Plympton House

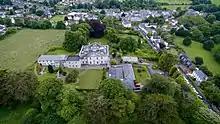
Aerial view of the estate from the north in 2016

The main entrance is from Longcause to the south. Two pairs of tall stone gate piers (listed grade II) set in a concave red-brick boundary wall with up-swept coping (listed grade II) are surmounted by stone heraldic beasts. A second entrance to the estate, the West Gate from George Lane, passes the remains of the early 18th century stables and dairy barn to reach a courtyard on the west side of the house.